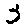
Label: 3